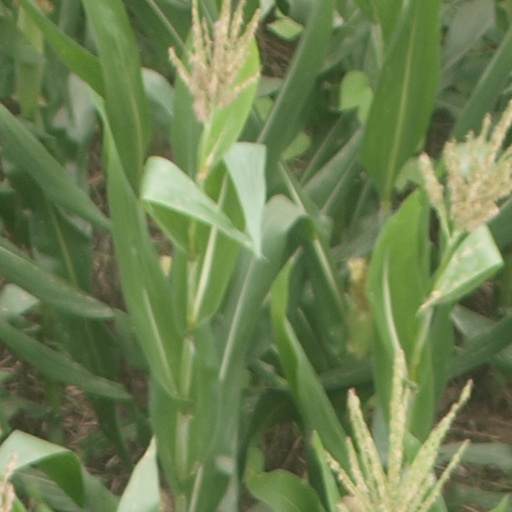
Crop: maize; corn